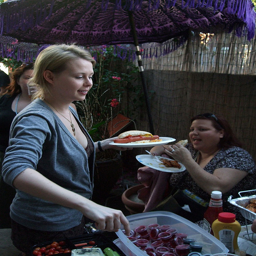
a group of people sitting around eating food.
.A young woman serving herself at a cookout.
There is a woman getting a plate of food
A group of women that are near a table.
A woman in a blue cardigan holds a plate of food while another woman eats.